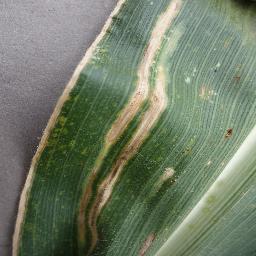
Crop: corn
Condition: (maize)_cercospora_spot_gray_spot